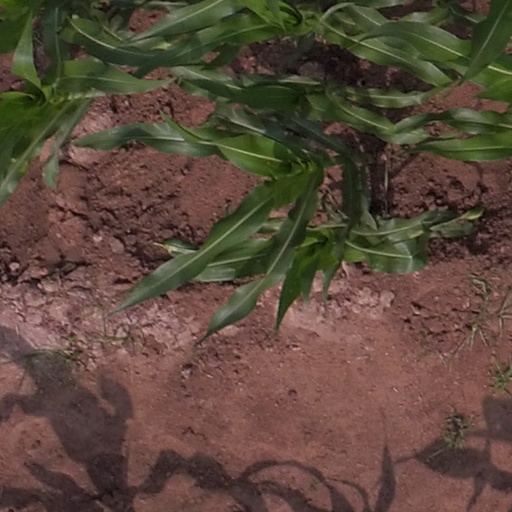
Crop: maize; corn